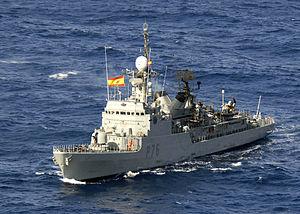
Classe Descubierta est une classe de dix corvette lance-missiles de l'armada espagnole construite en Espagne sur le modèle de la classe João Coutinho construite pour la marine portugaise par Blohm + Voss.